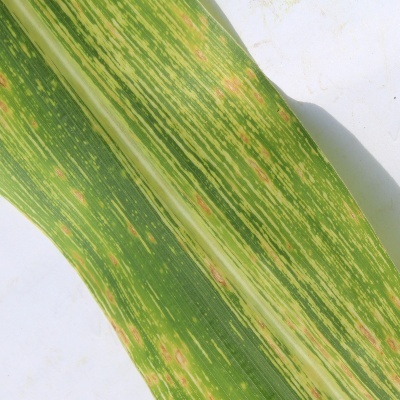
Label: Corn_(Maize)___Maize_Streak_Virus